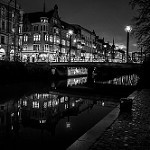
Label: B & W